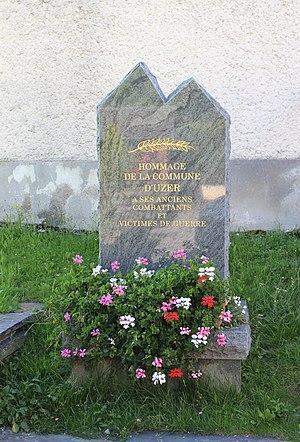
Monument aux morts d'Uzer (Hautes-Pyrénées)
Uzer est une commune française située dans le département des Hautes-Pyrénées, en région Occitanie.